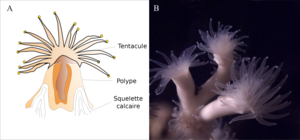
Description du polype de Lophelia pertusa en français
Lophelia pertusa est une espèce de coraux scléractiniaires de la famille des Caryophylliidae. Il s'agit de la plus répandue des espèces de corail d'eau froide formant des récifs, présente dans la plupart des mers et océans du monde, mais surtout dans l'Atlantique nord-est et tout particulièrement le long de la côte norvégienne. Il vit à des profondeurs variant de 39 à plus de 3 600 m, et à des températures oscillant préférentiellement entre 6 et 8 °C.
Les scléractiniaires, anciennement appelés « madréporaires », constituent le principal ordre des coraux durs, animaux de la classe des Anthozoa.
Les cnidaires constituent un groupe d'animaux aquatiques, possédant une symétrie radiale et des nématocystes. Cet embranchement regroupe notamment les anémones de mer, les méduses et les coraux.